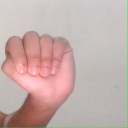
अक्षर: ठ